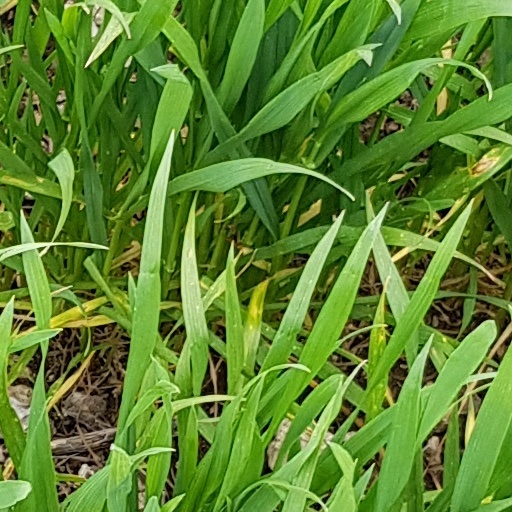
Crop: wheat